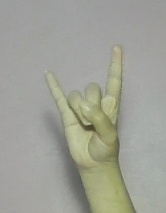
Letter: la